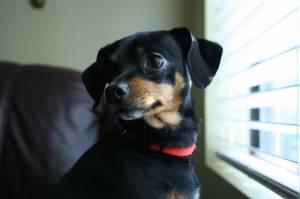
Breed: miniature pinscher